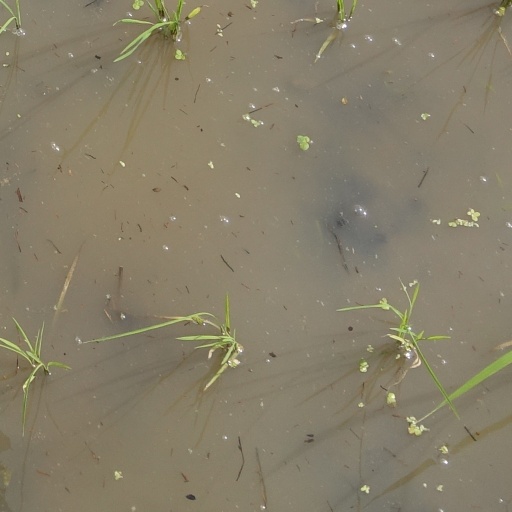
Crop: rice